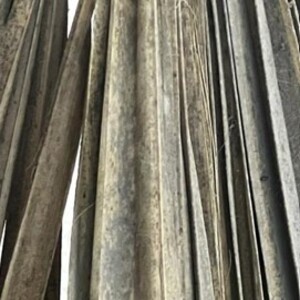
Label: Fusarium Wilt